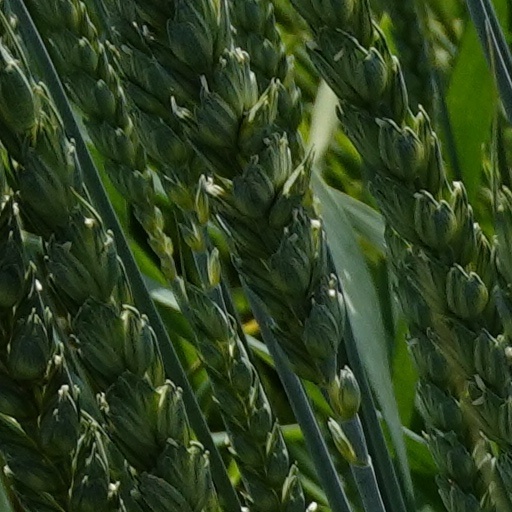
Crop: wheat